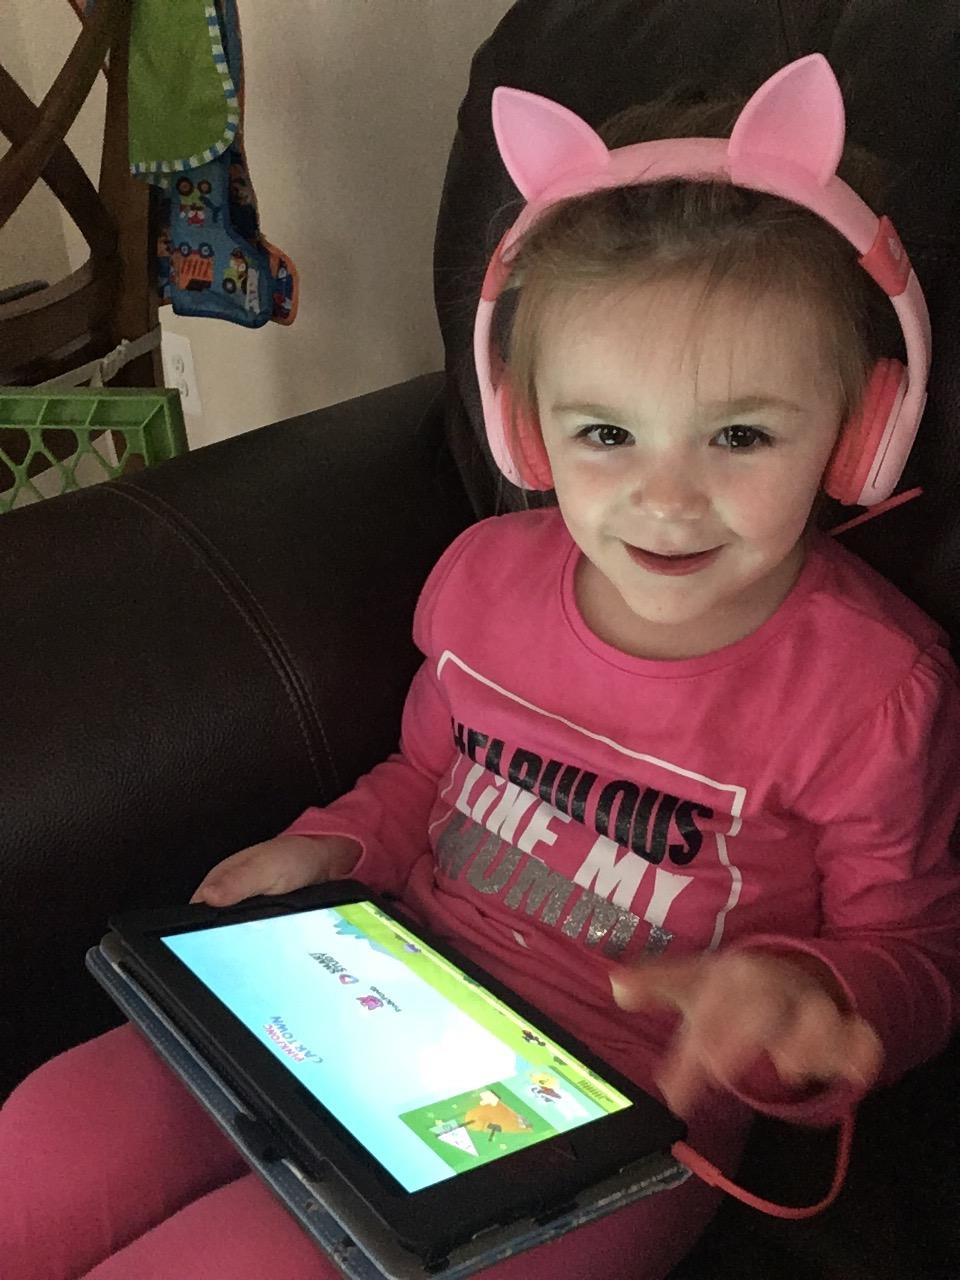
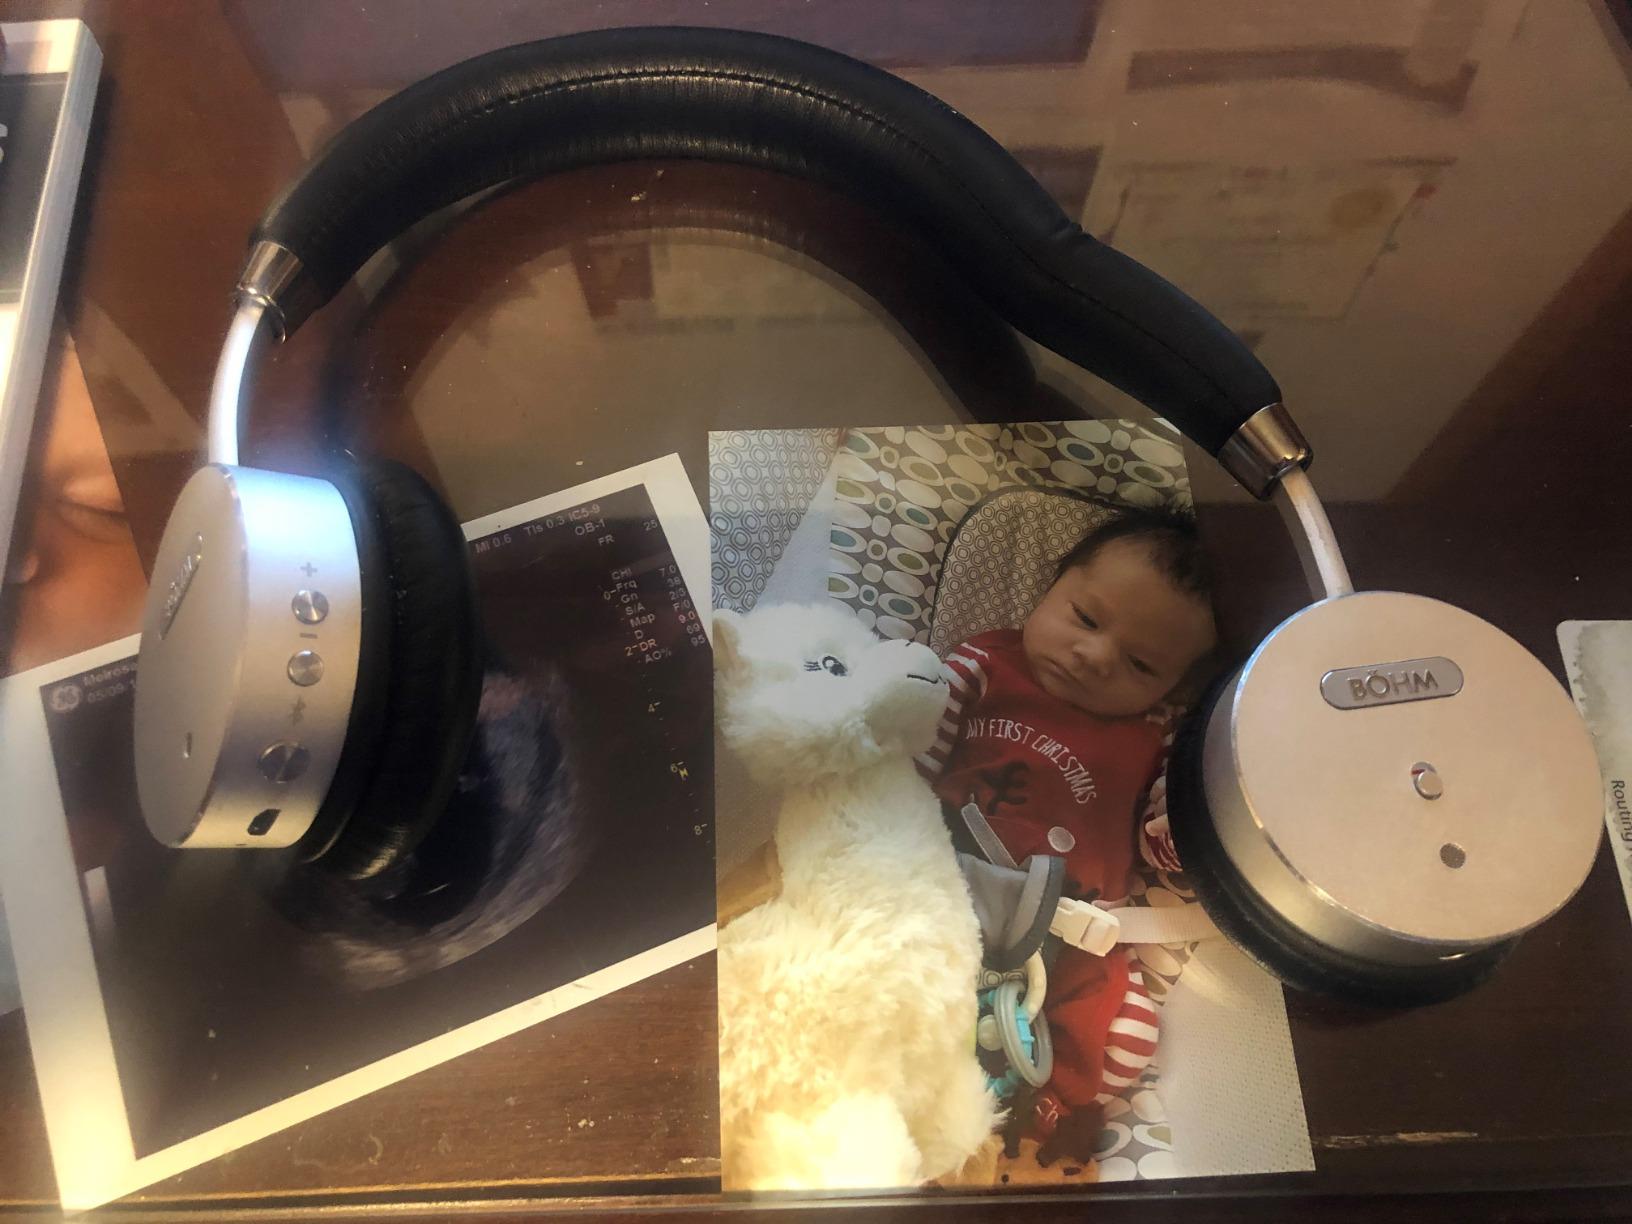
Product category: headphones
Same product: no